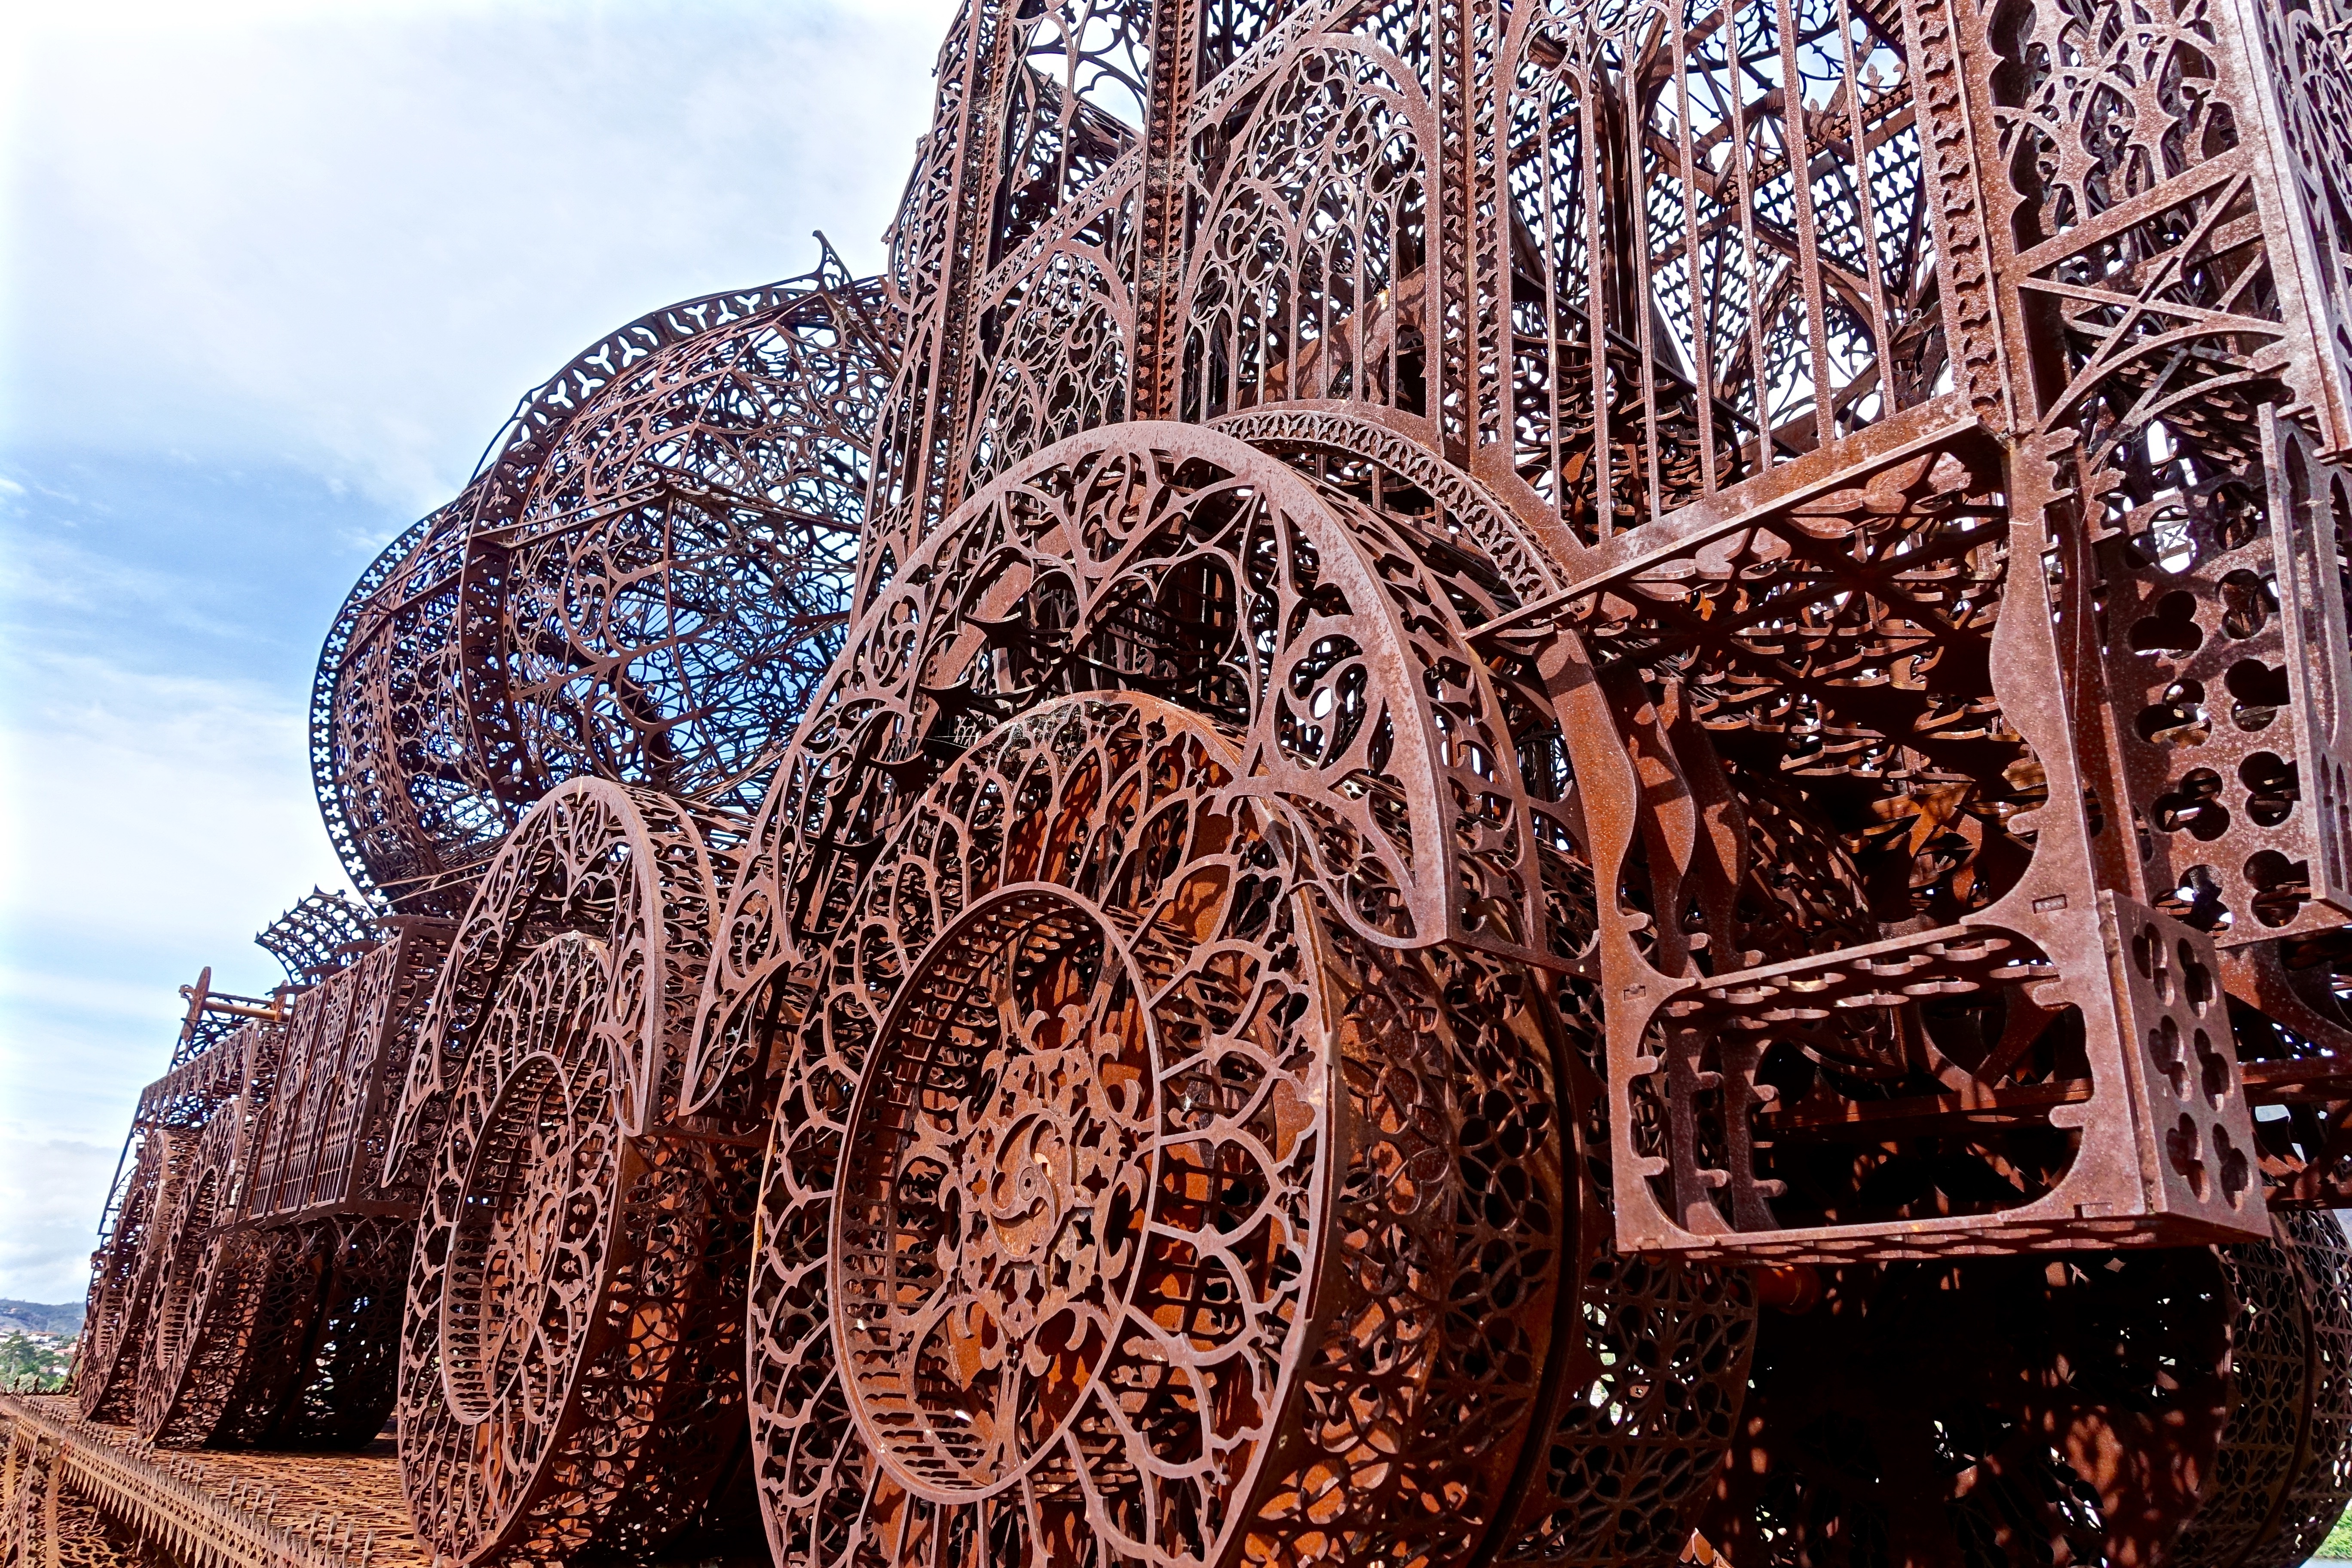
flower, statue, truck, amusement park, park, metal, sculpture, art, temple, carving, metallic, mona